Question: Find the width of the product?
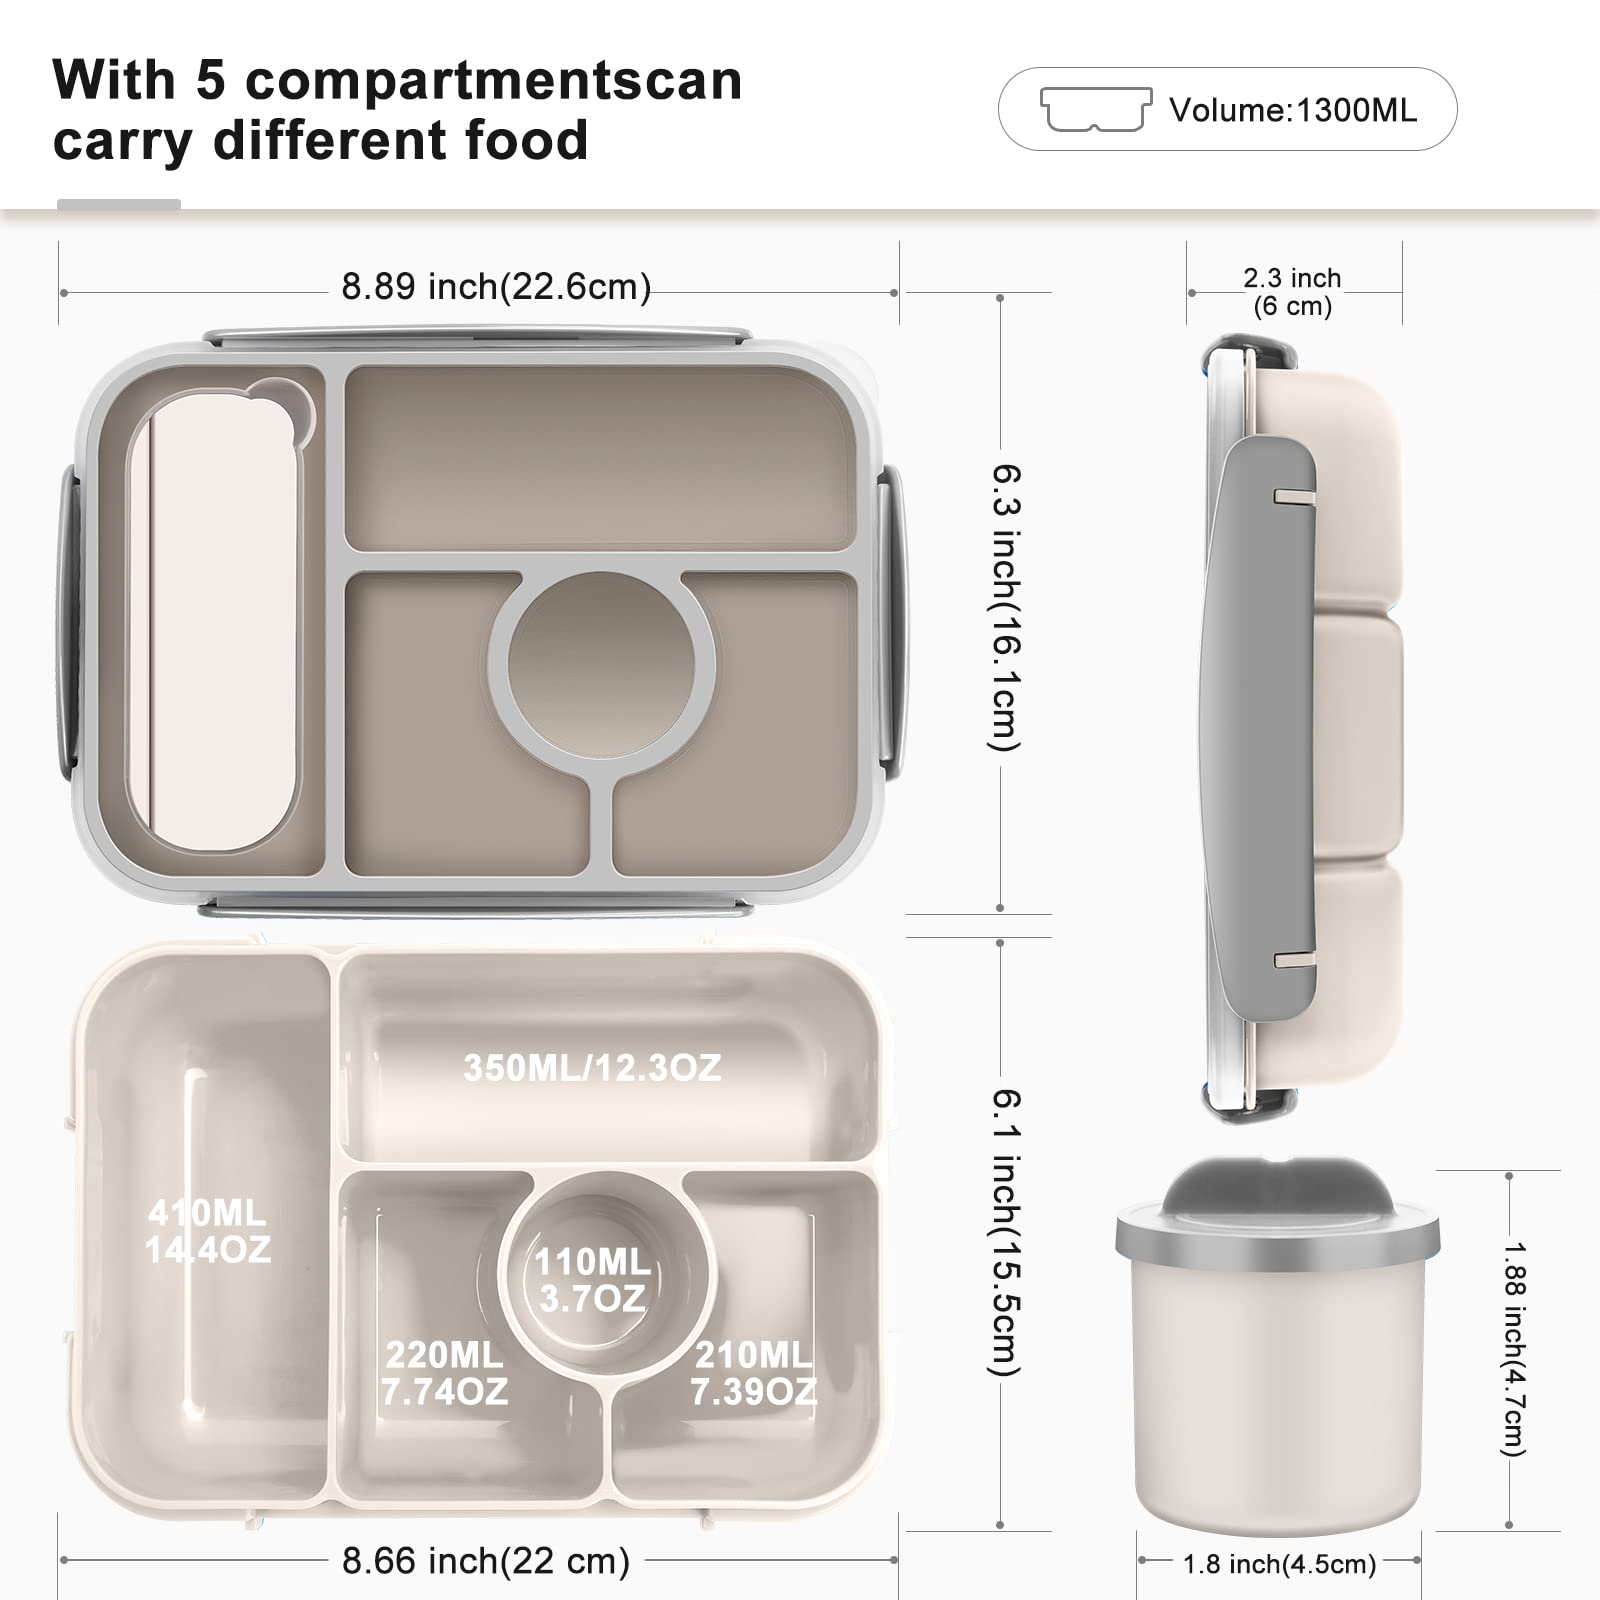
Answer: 8.66 inch